Combat Hospital

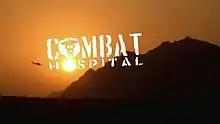
Intertitle from the pilot

Combat Hospital is a medical drama television series, filmed in Toronto, that debuted on Global in Canada and ABC in the United States on June 21, 2011. Its final episode was broadcast on September 6, 2011. The series was known for a time by the working title The Hot Zone before reverting to its original title, "Combat Hospital".